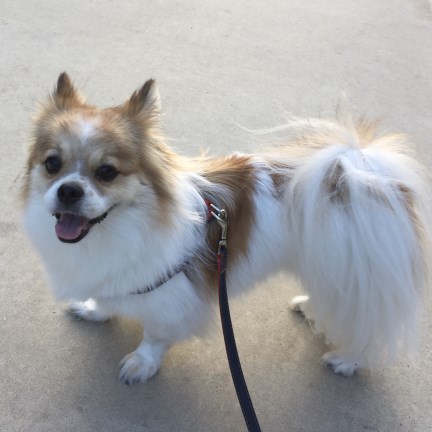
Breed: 806-n000129-papillon